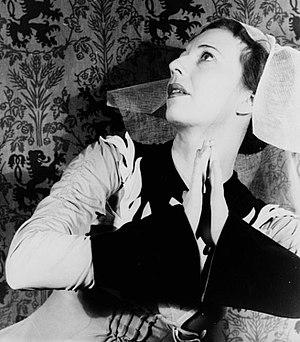
Agnes de Mille est une chorégraphe, danseuse et metteur en scène américaine, de son nom complet Agnes George de Mille, née à New York le 18 septembre 1905, décédée à New York le 7 octobre 1993.